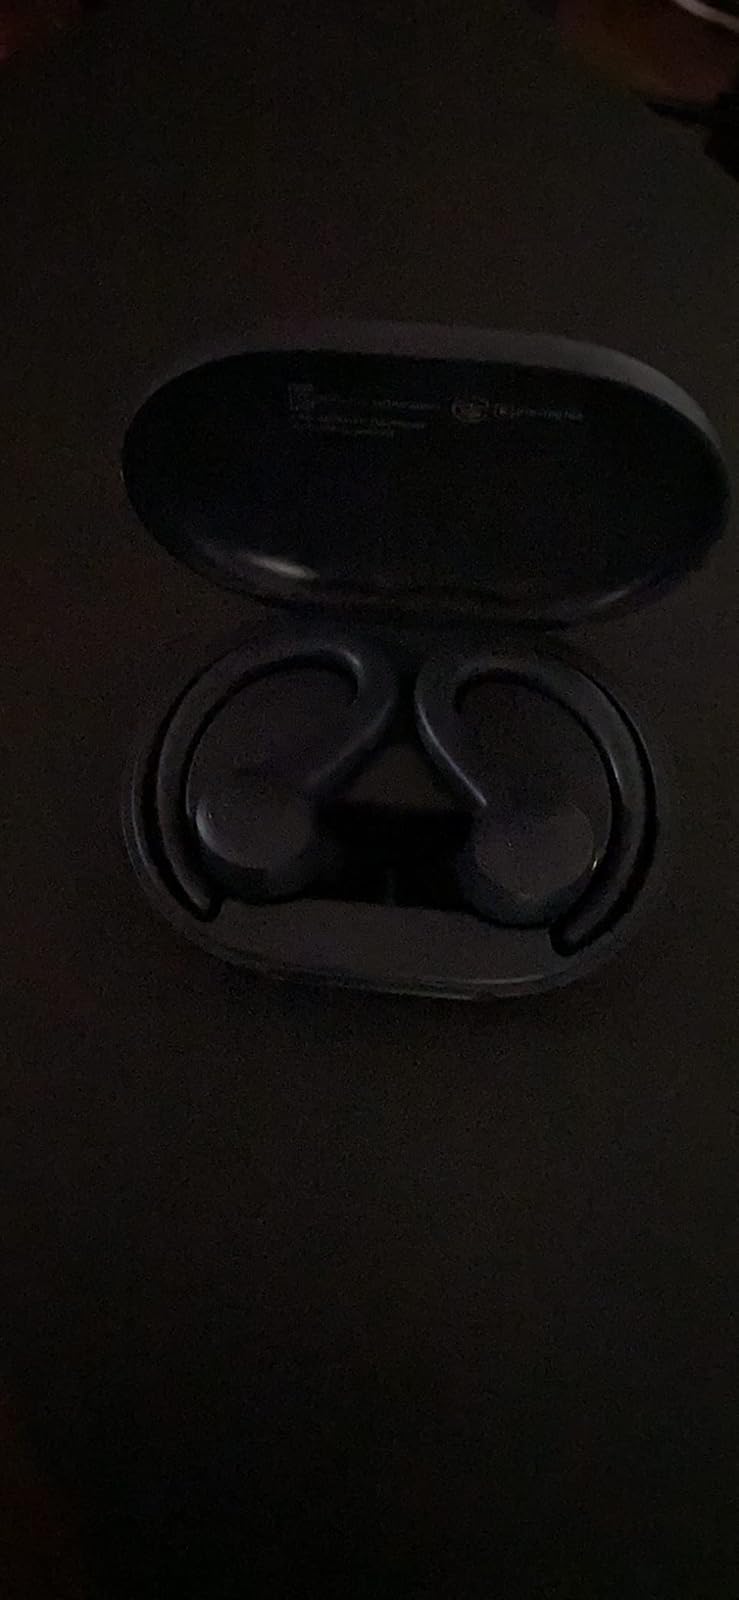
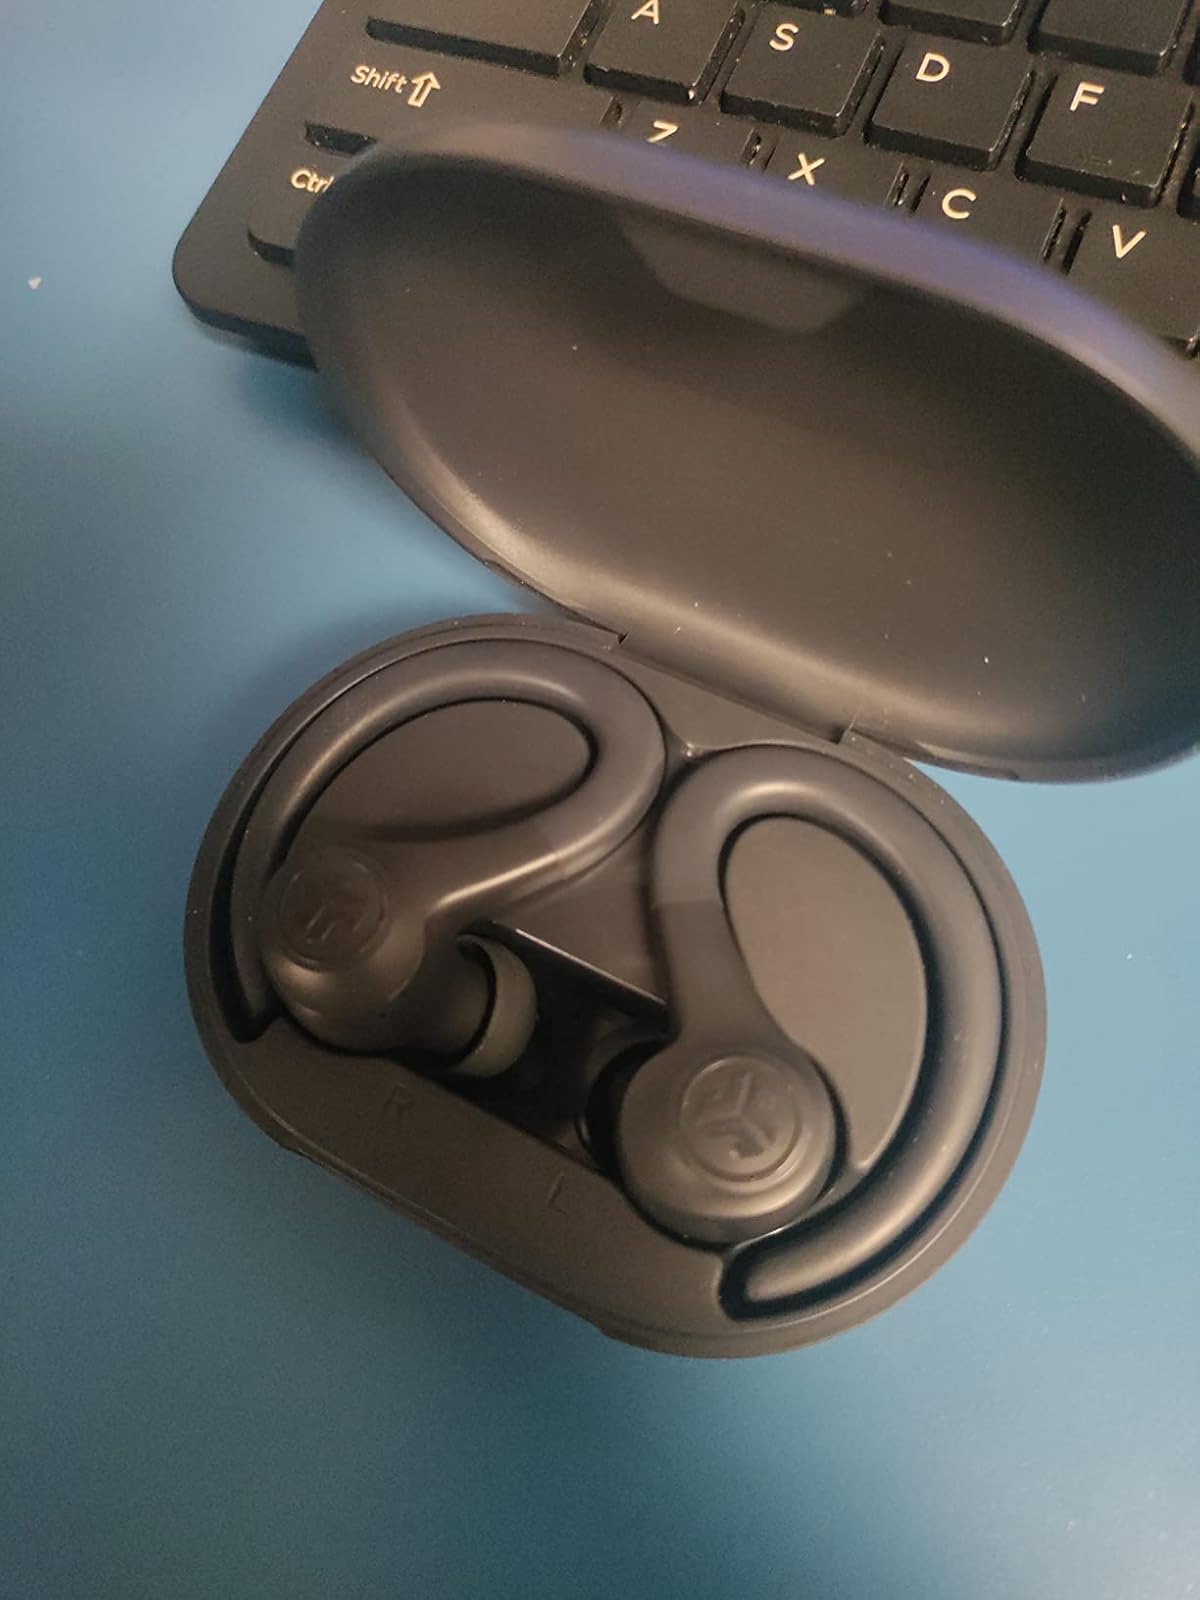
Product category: earbuds
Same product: yes